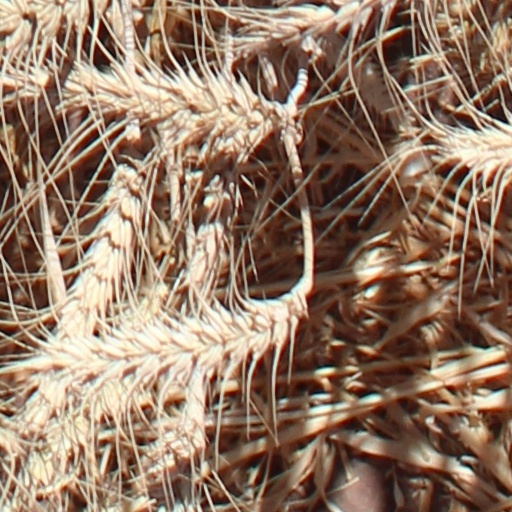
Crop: wheat